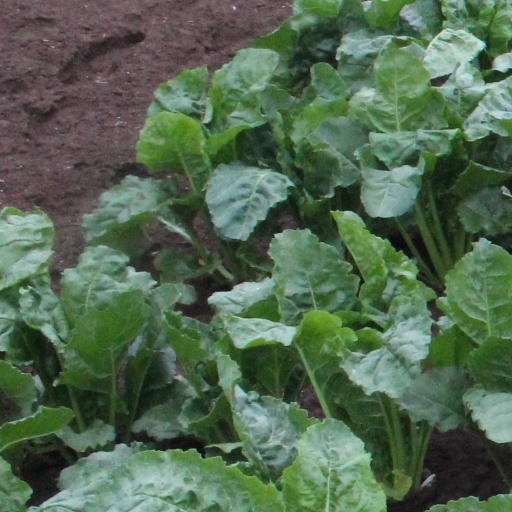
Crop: sugar beet